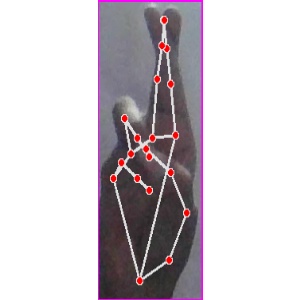
अक्षर: र